Bird visual acuity rendering: 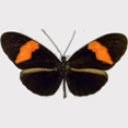
Butterfly visual acuity rendering: 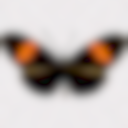
Species: erato
Subspecies: hydara
Sex: male
View: dorsal
Hybrid status: subspecies synonym
Locality: Atanquez COL MA
Coordinates: 10.7, -73.35